Prewitt, New Mexico

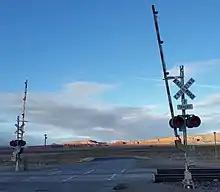
BNSF railway crossing on McKinley County Highway 19 in Prewitt, looking toward Prewitt's red cliffs and mesas.

Prewitt is the home of Baca /Dlo'Ay Azhi Community School run by the Bureau of Indian Education. Baca /Dlo'Ay Azhi Community School serves grades K-6. The Associated Deputy Director for this school is Navajo Schools in Window Rock, AZ and the Education Resource Center is Crownpoint.